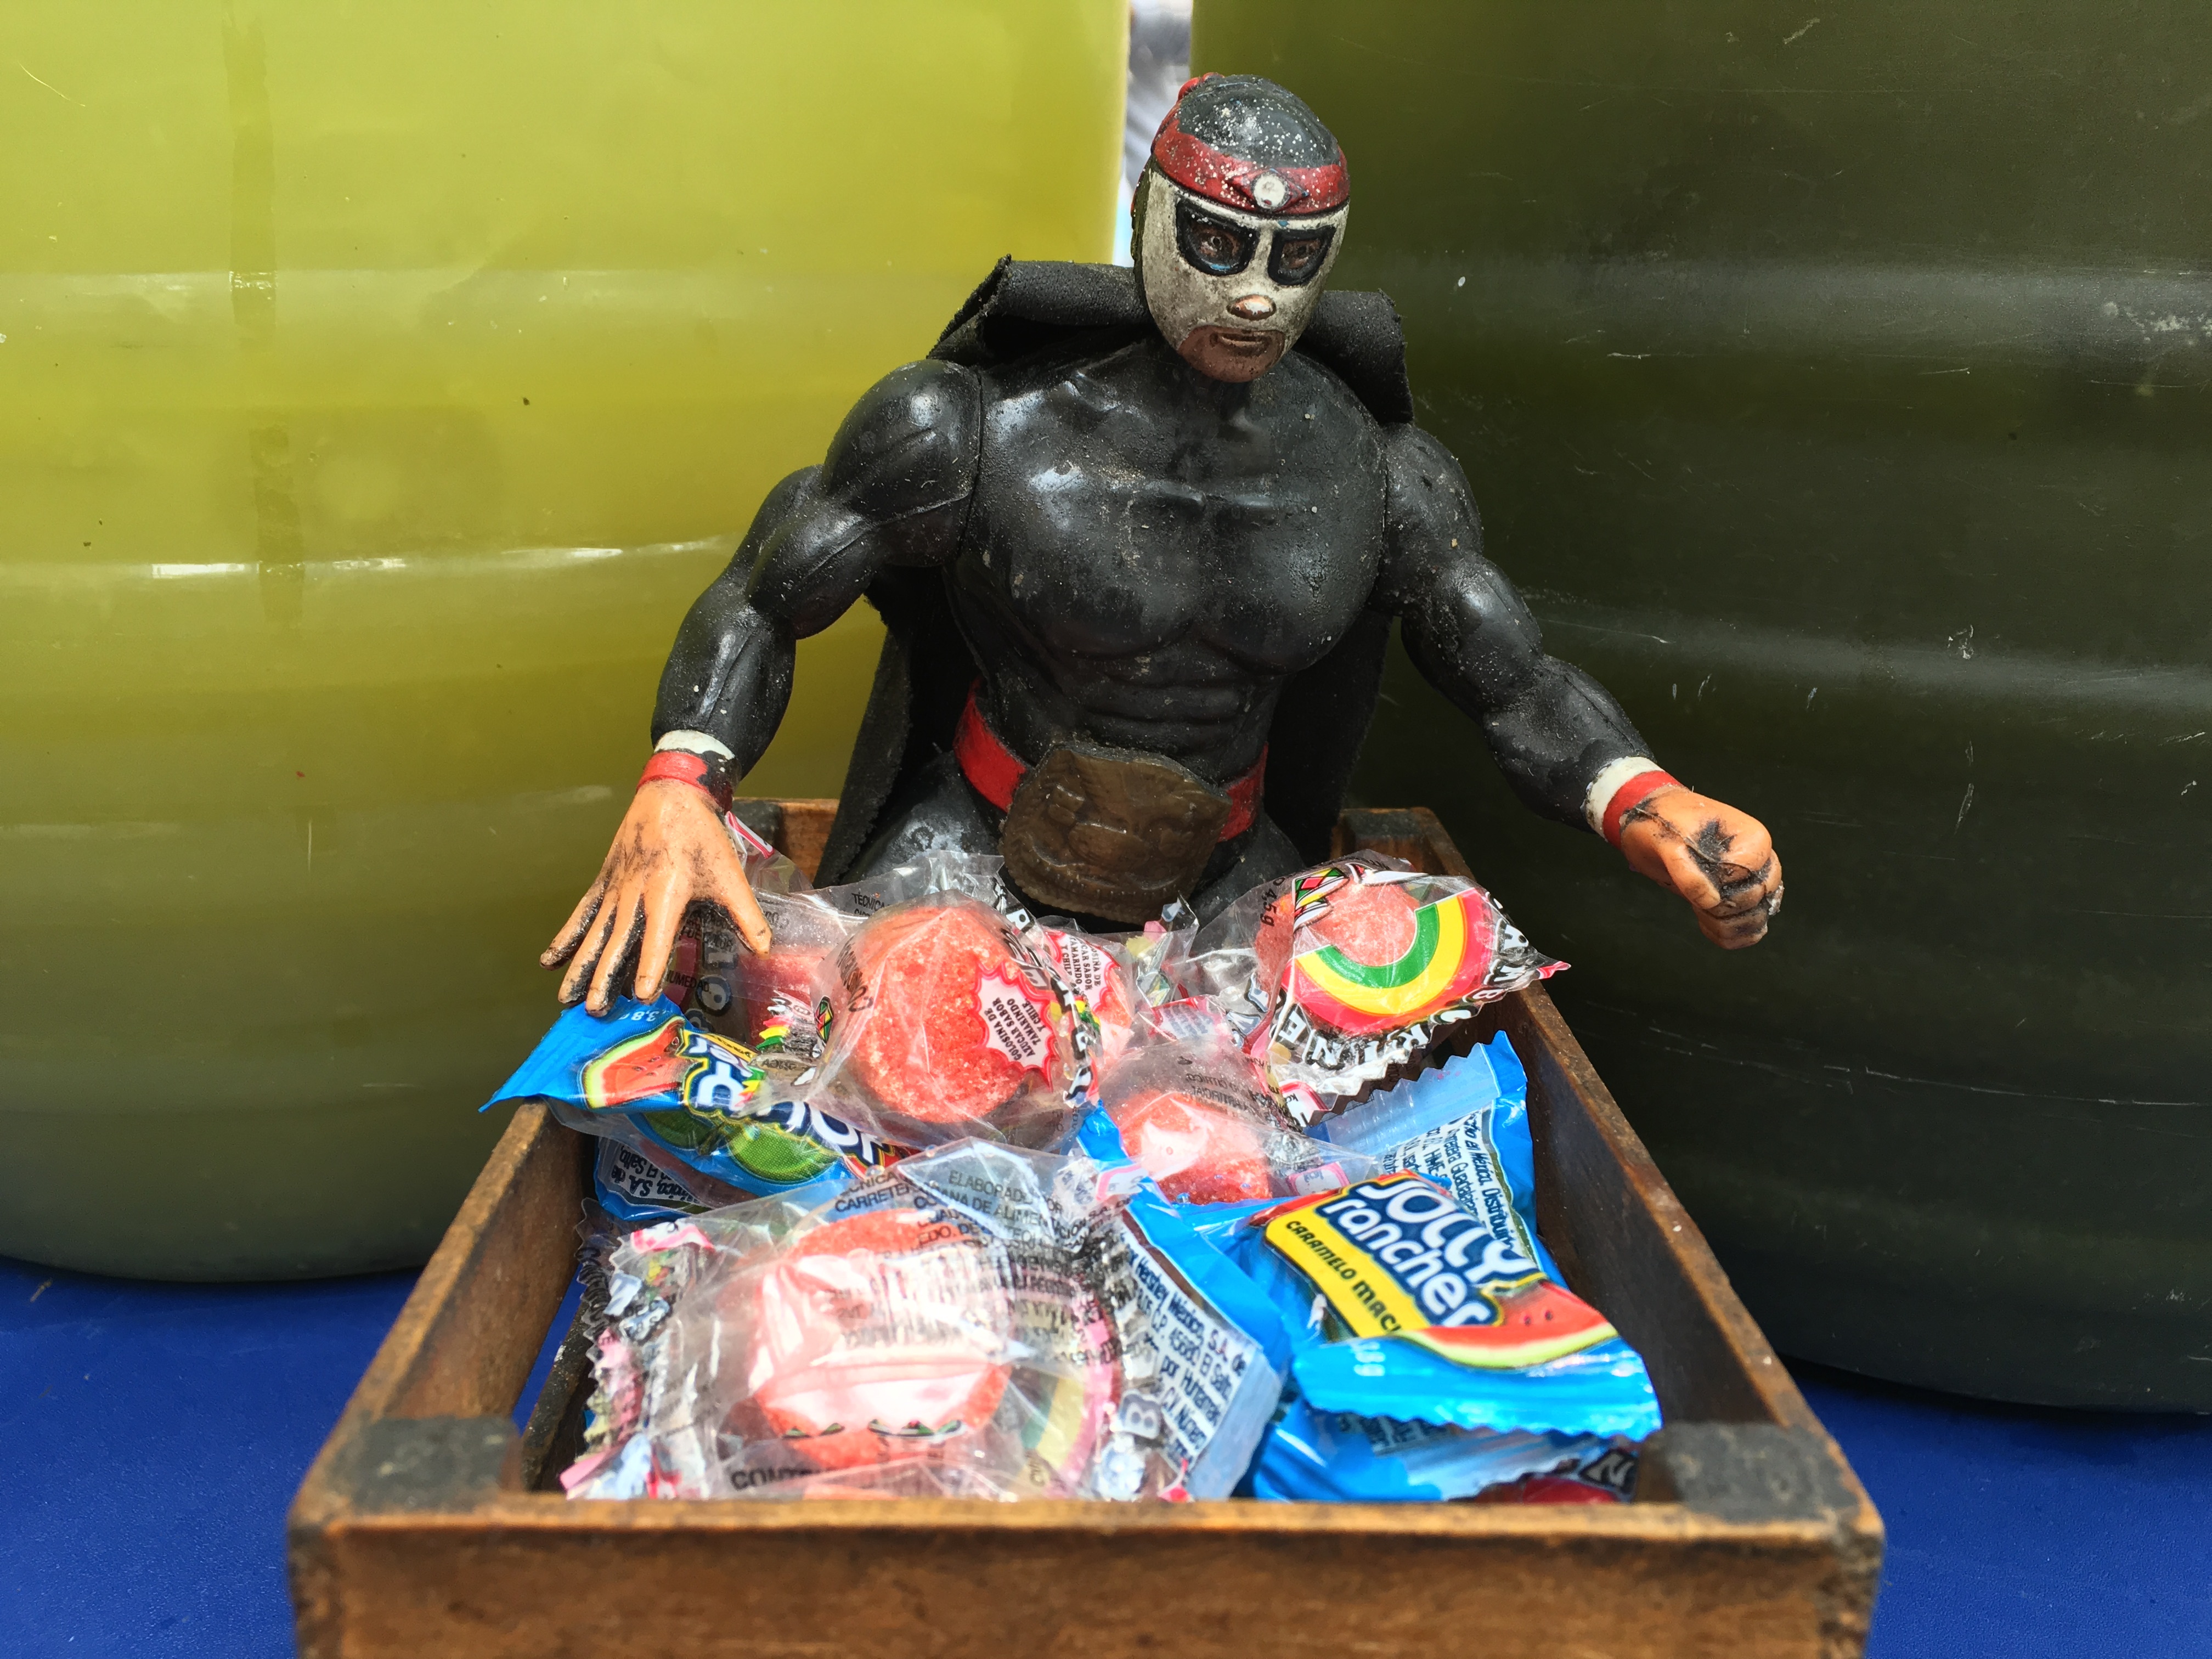
monument, statue, toy, sculpture, art, temple, tradition, 2016366